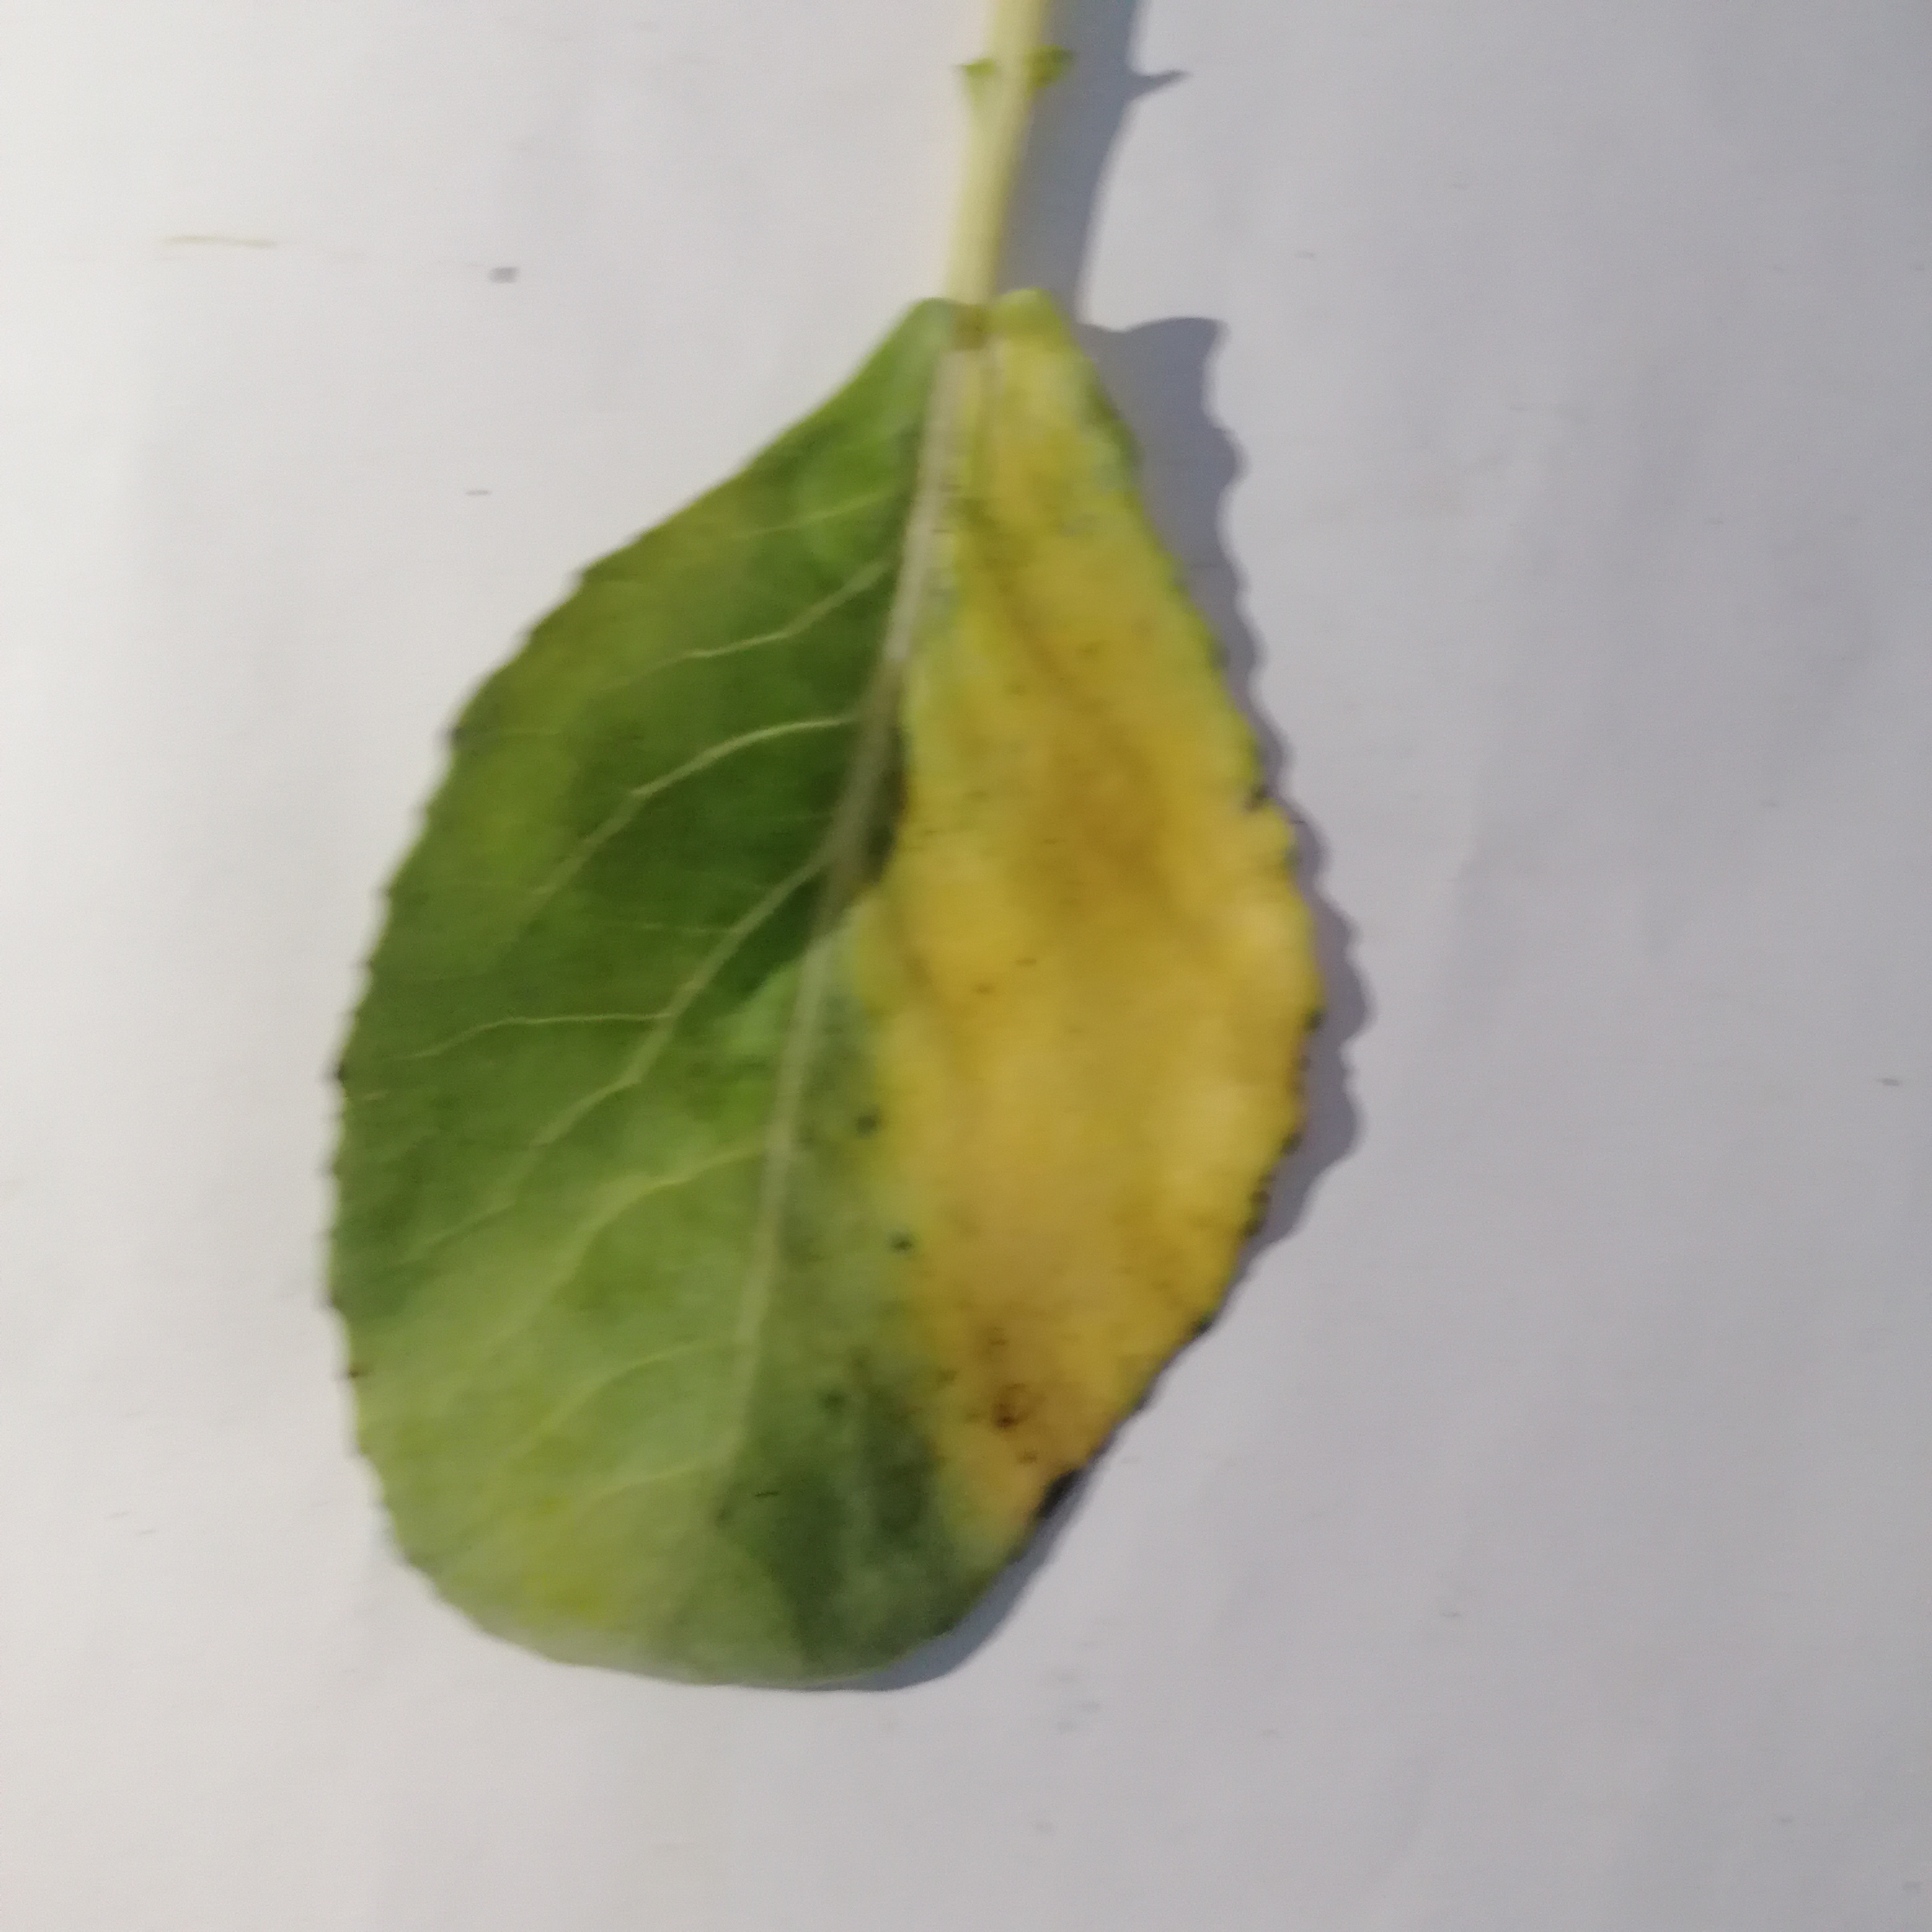
Label: Black Rot